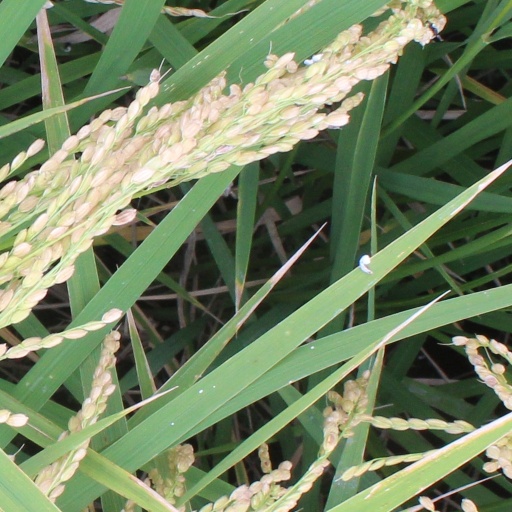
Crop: rice